Education in Bahrain

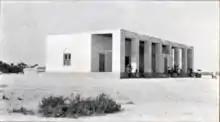
A village school, circa 1937.

In the 1991–92 academic year, 99,348 students attended 129 public schools. Education in the public system, which included six-year primary schools, three-year intermediate schools, and three-year secular secondary schools, is free. Students receive transportation to and from school at no charge. Almost all children in the six- to eleven-year-old age-group attend primary school, and about two-thirds of all twelve- to fourteen-year-olds are enrolled in intermediate schools.